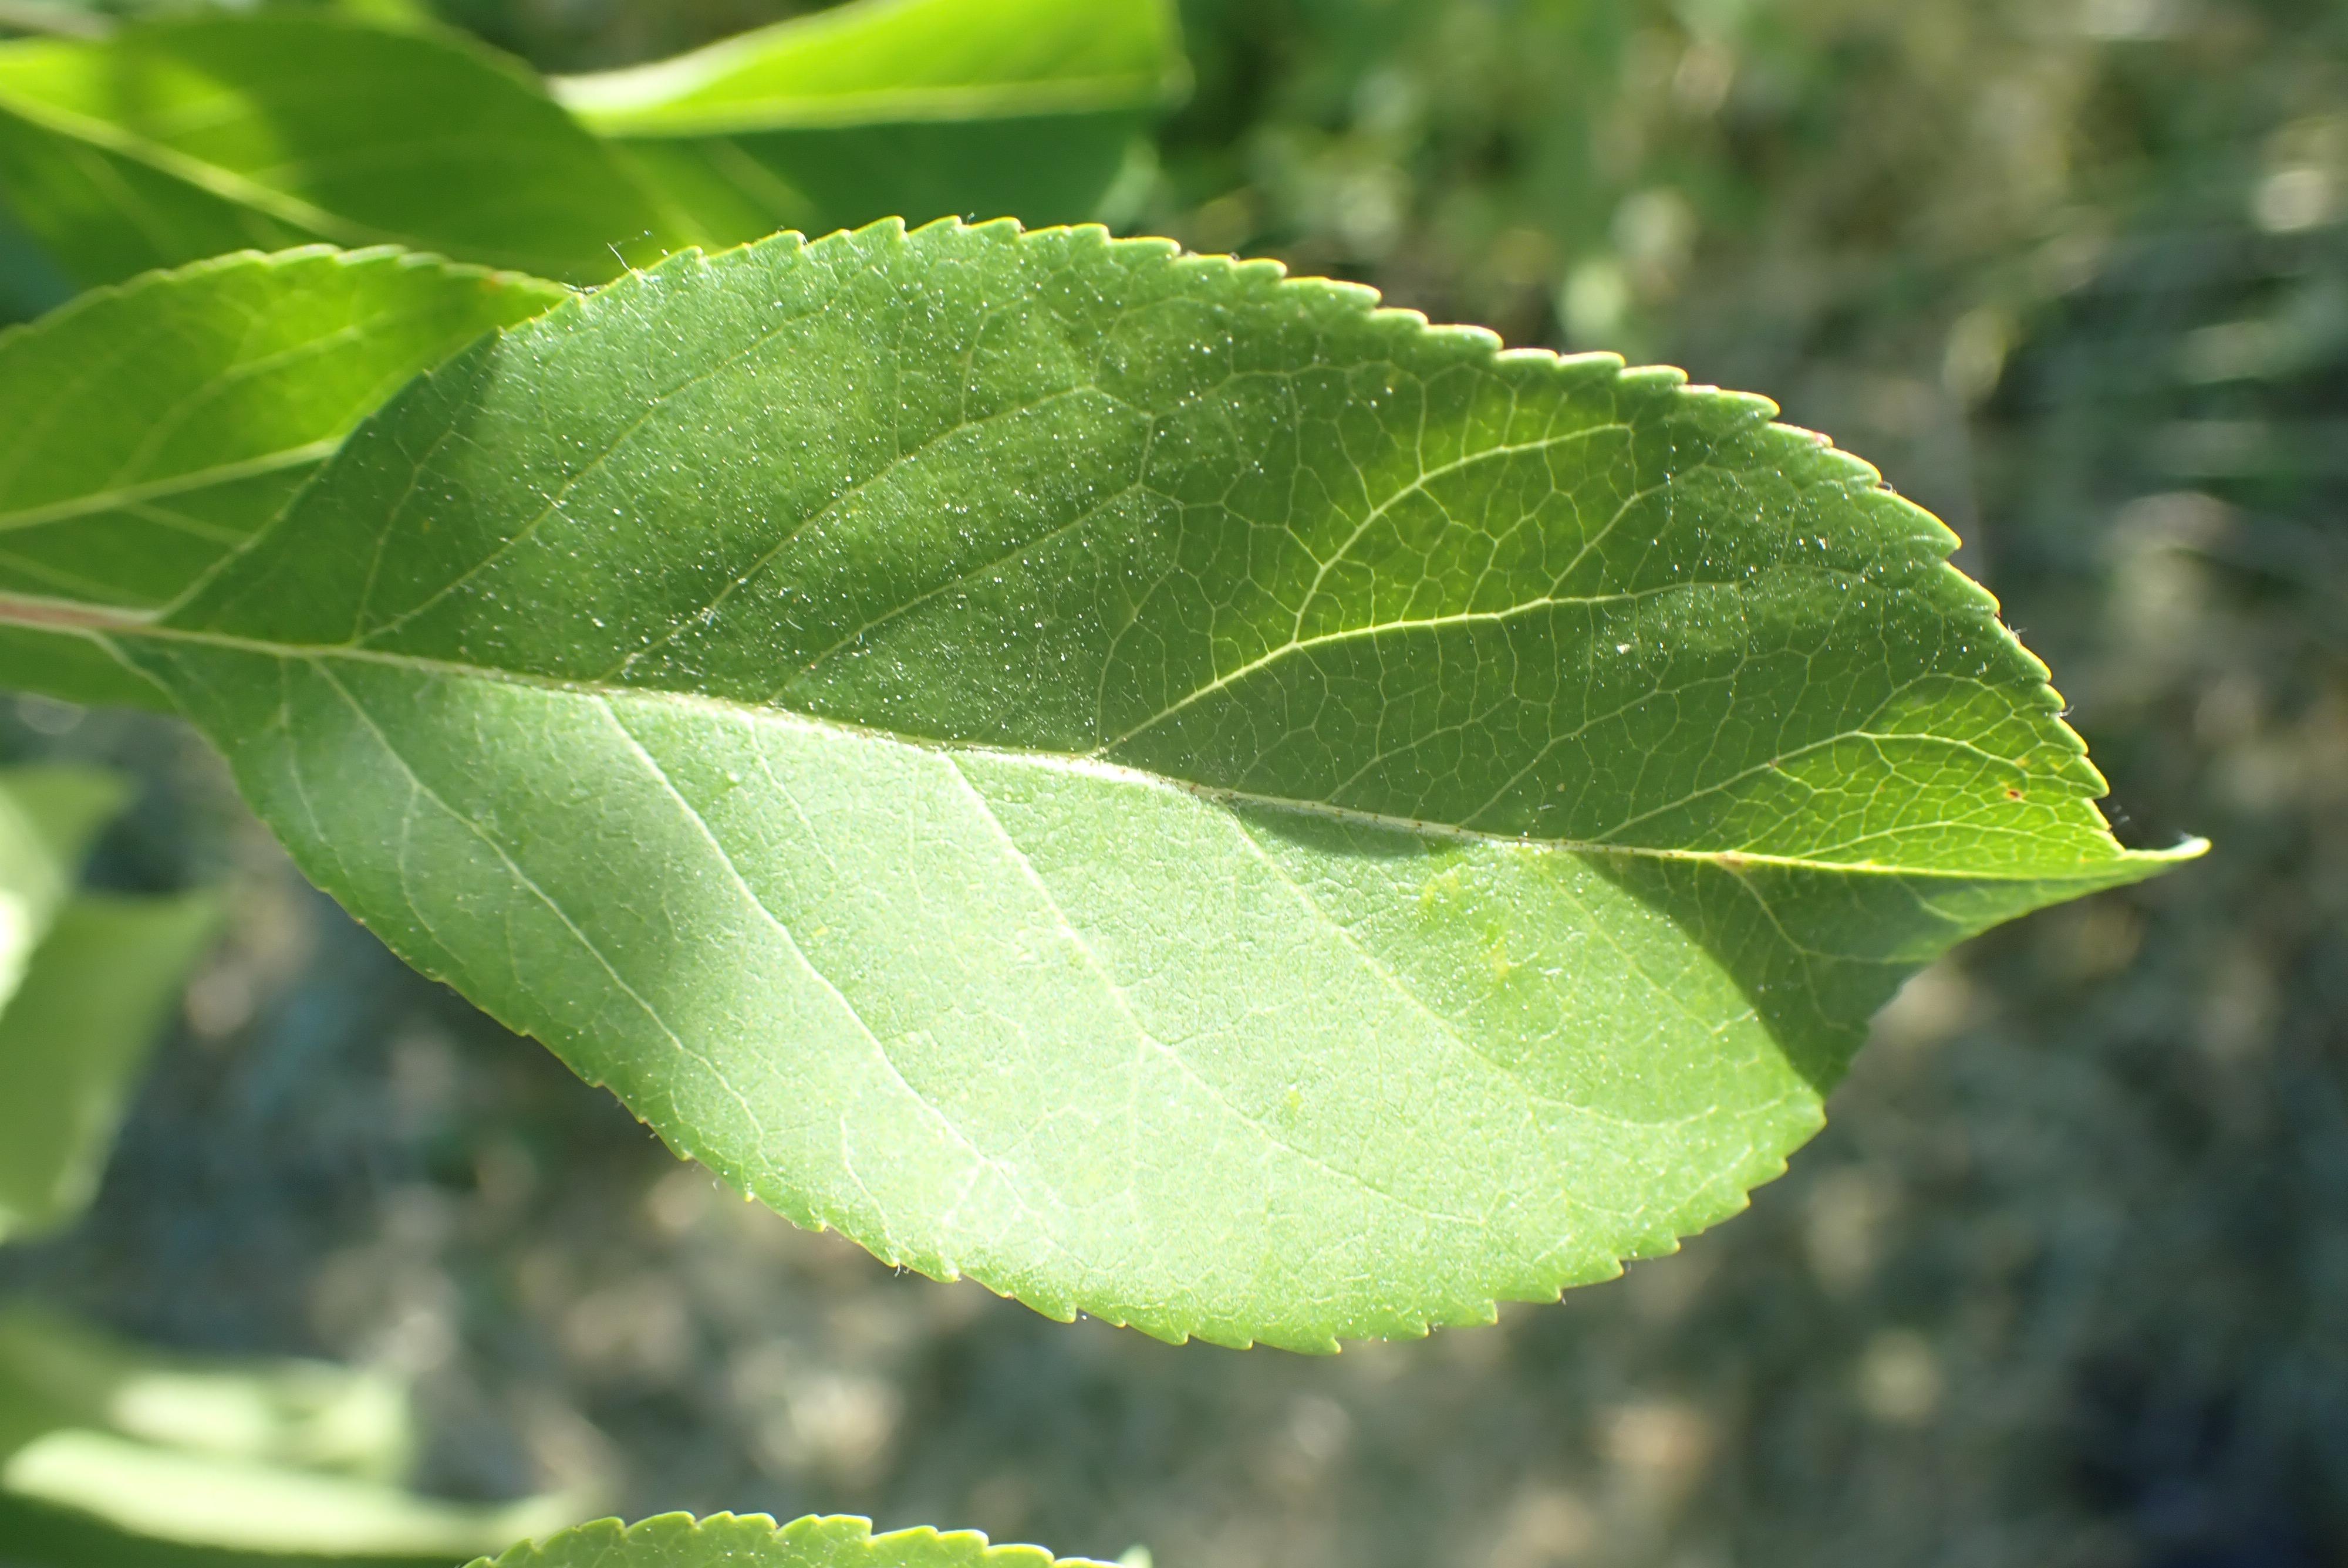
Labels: healthy